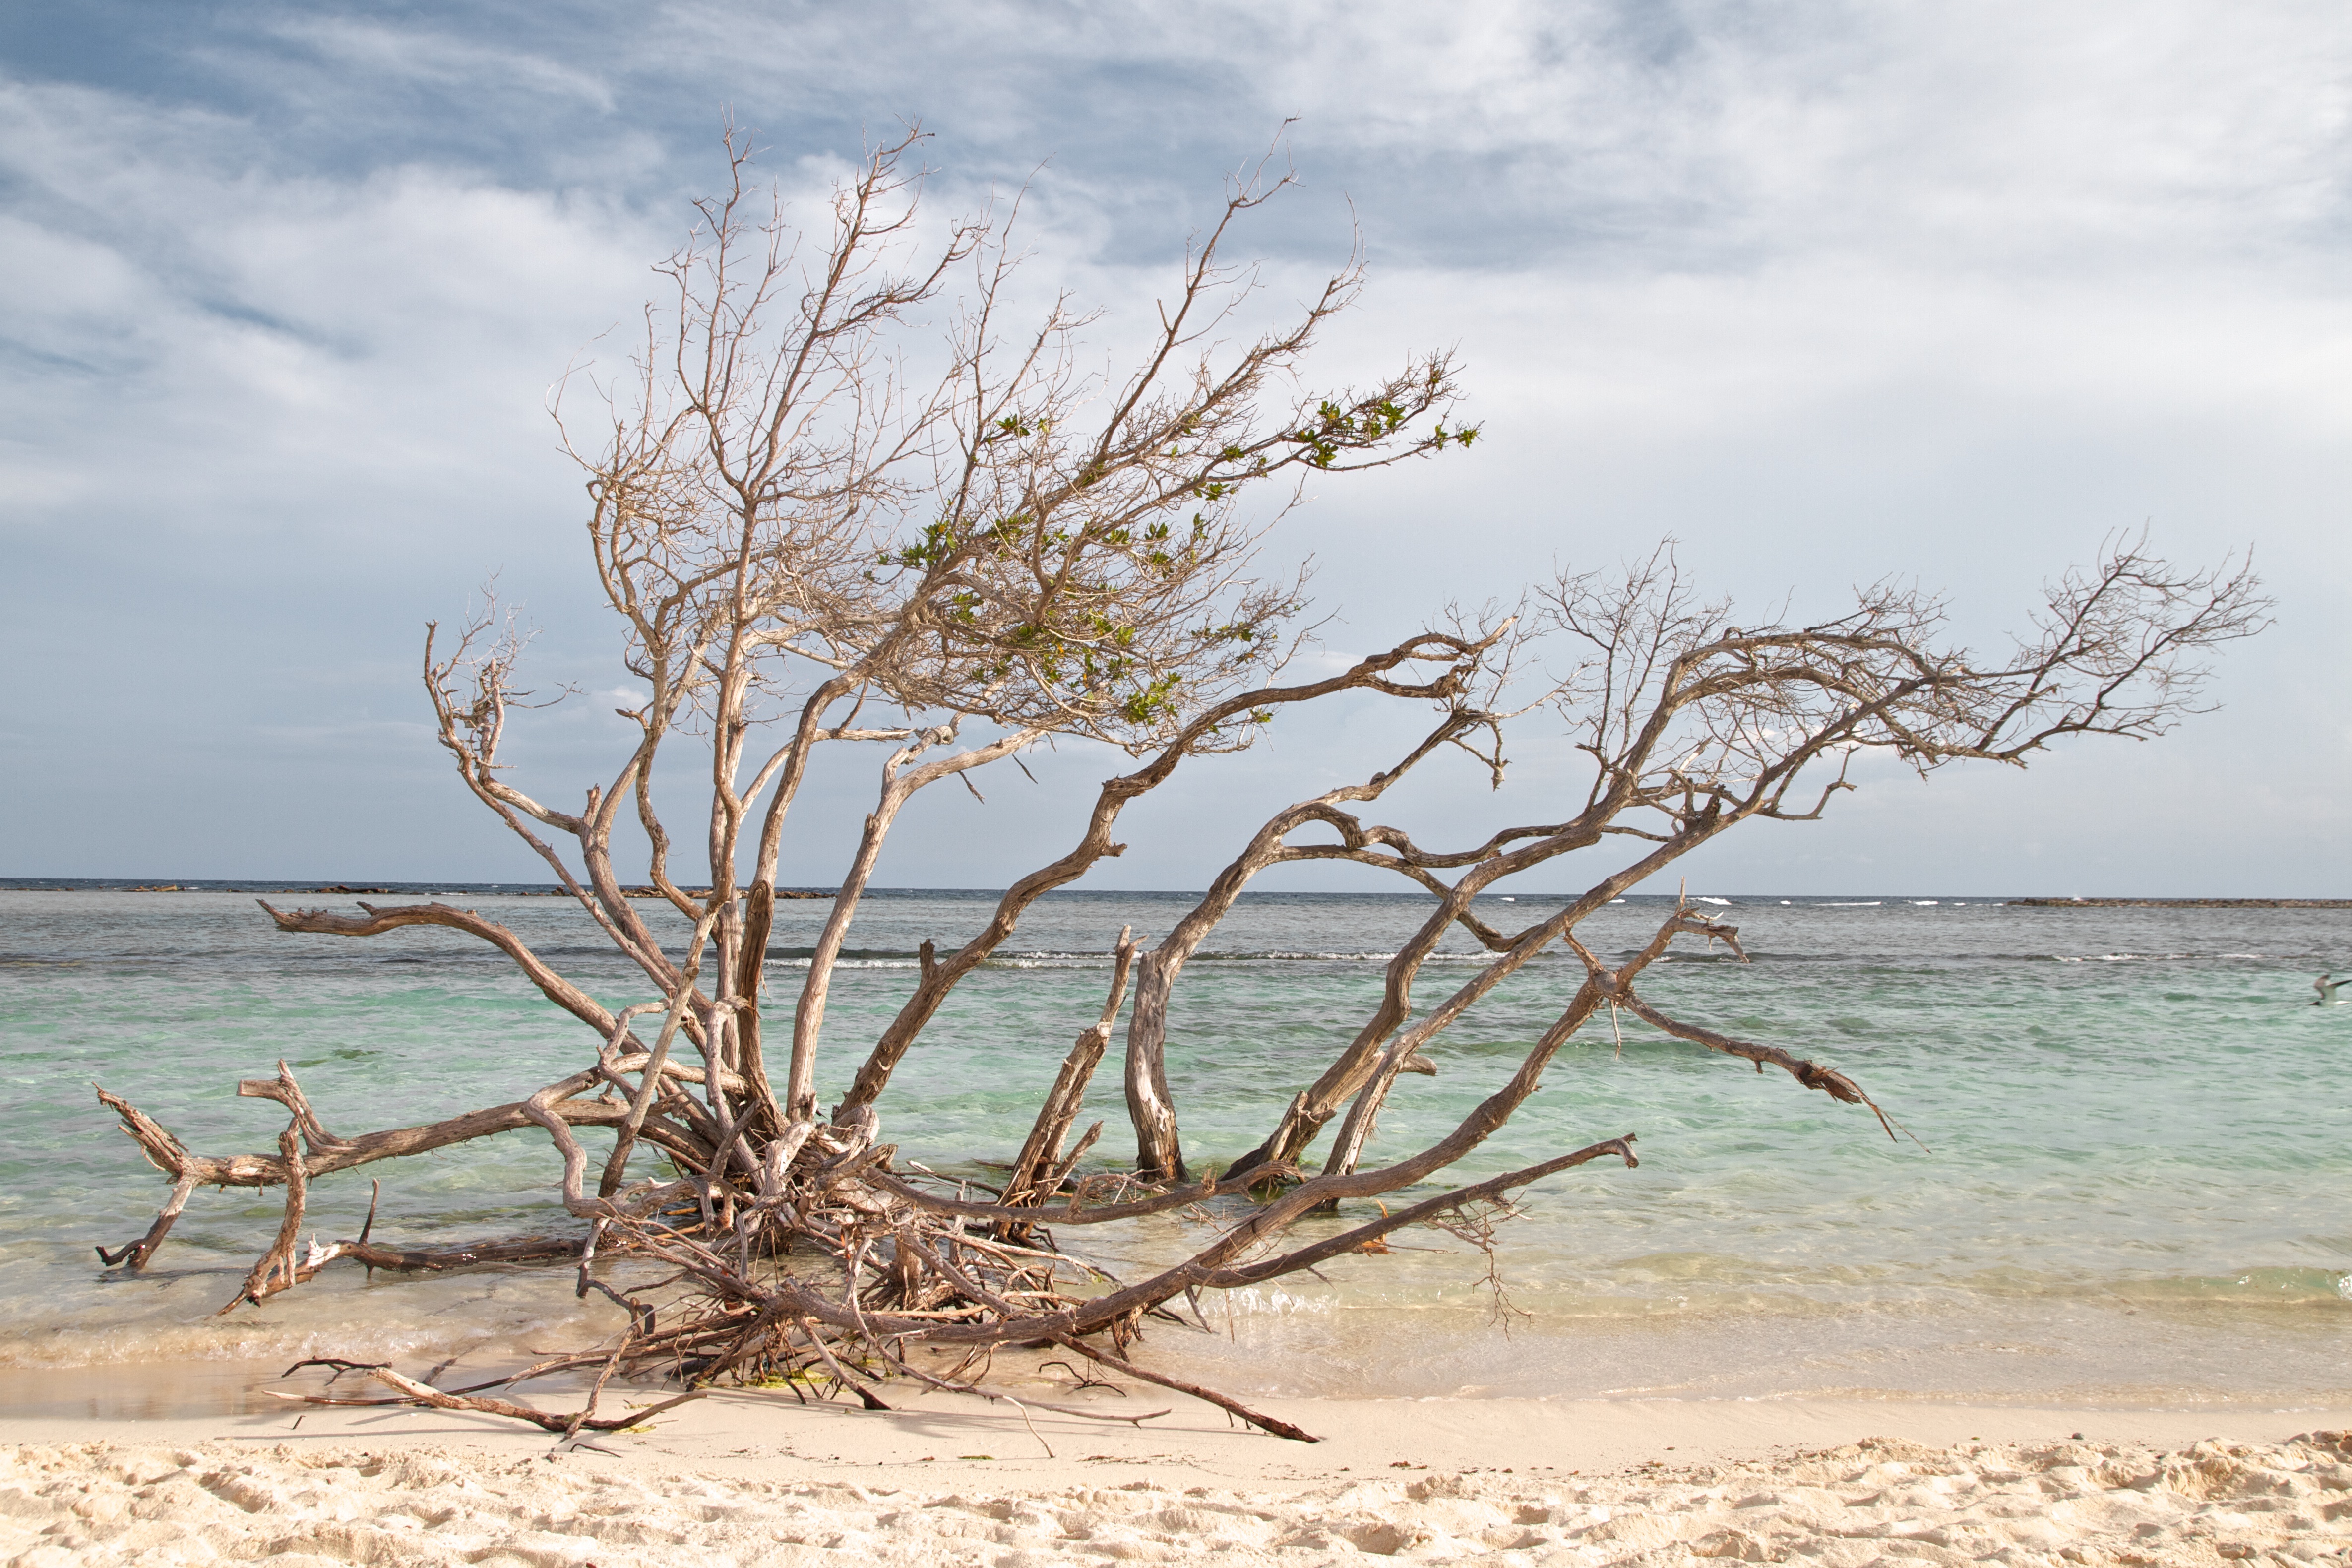
beach, sea, coast, tree, nature, sand, ocean, branch, plant, shore, lake, wind, body of water, habitat, grass family, woody plant, arecales